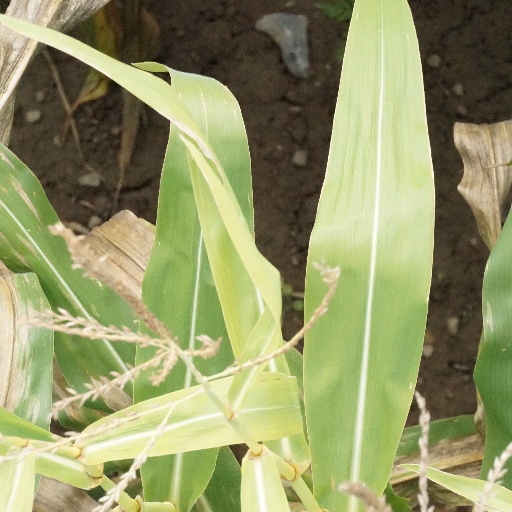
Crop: maize; corn